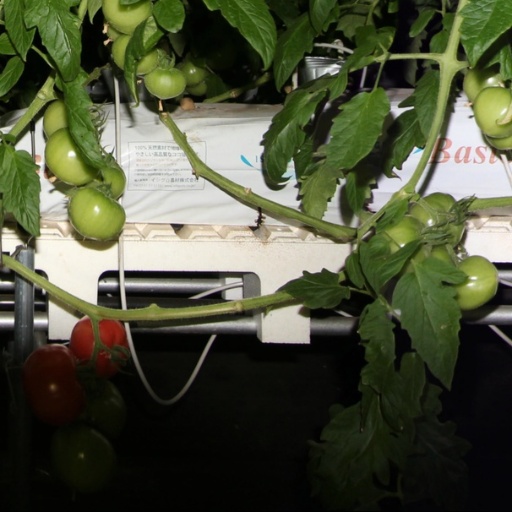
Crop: tomato